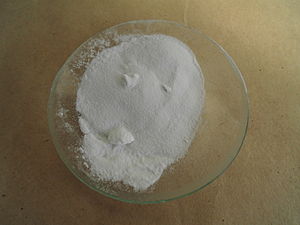
Bariumoxid
Bariumoxid i pulverform
Bariumoxid er et oxid af det alkaliske jordmetal barium, med sumformlen BaO. Det er et farveløst pulver, der reagerer med vand under dannelse af bariumhydroxid.